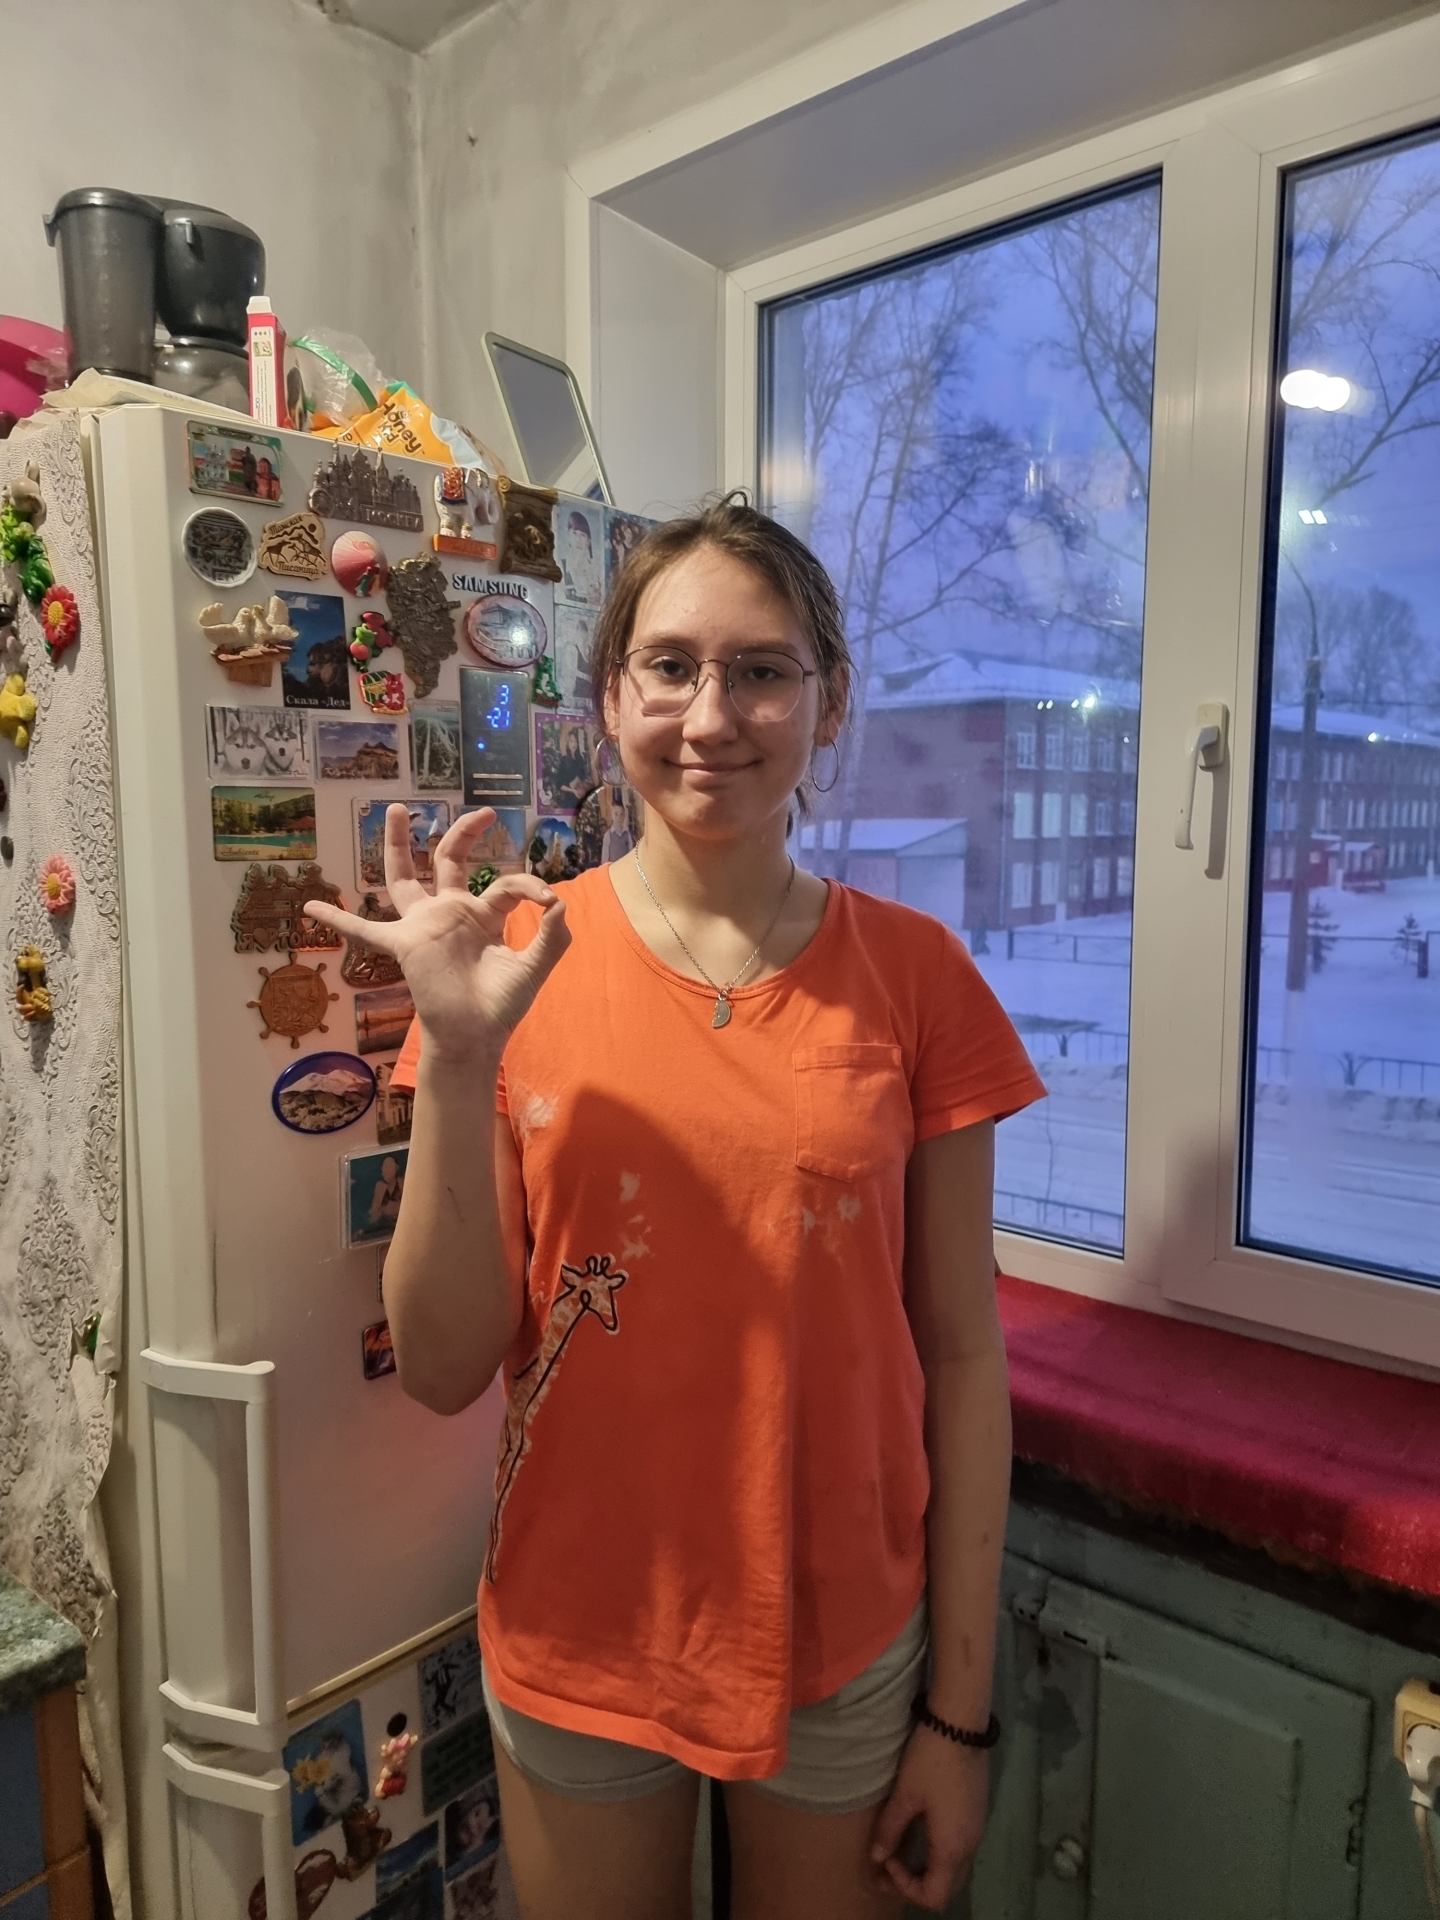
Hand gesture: ok